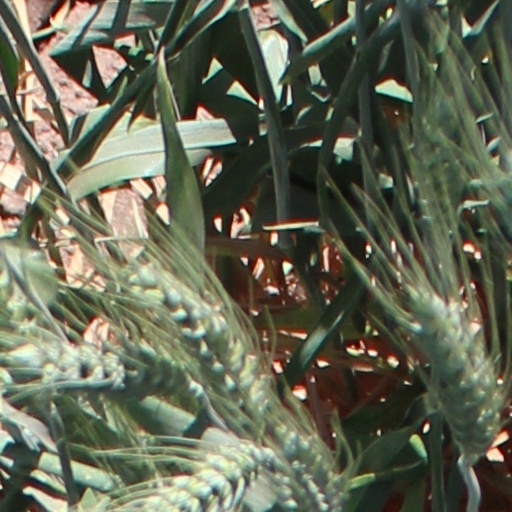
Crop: wheat